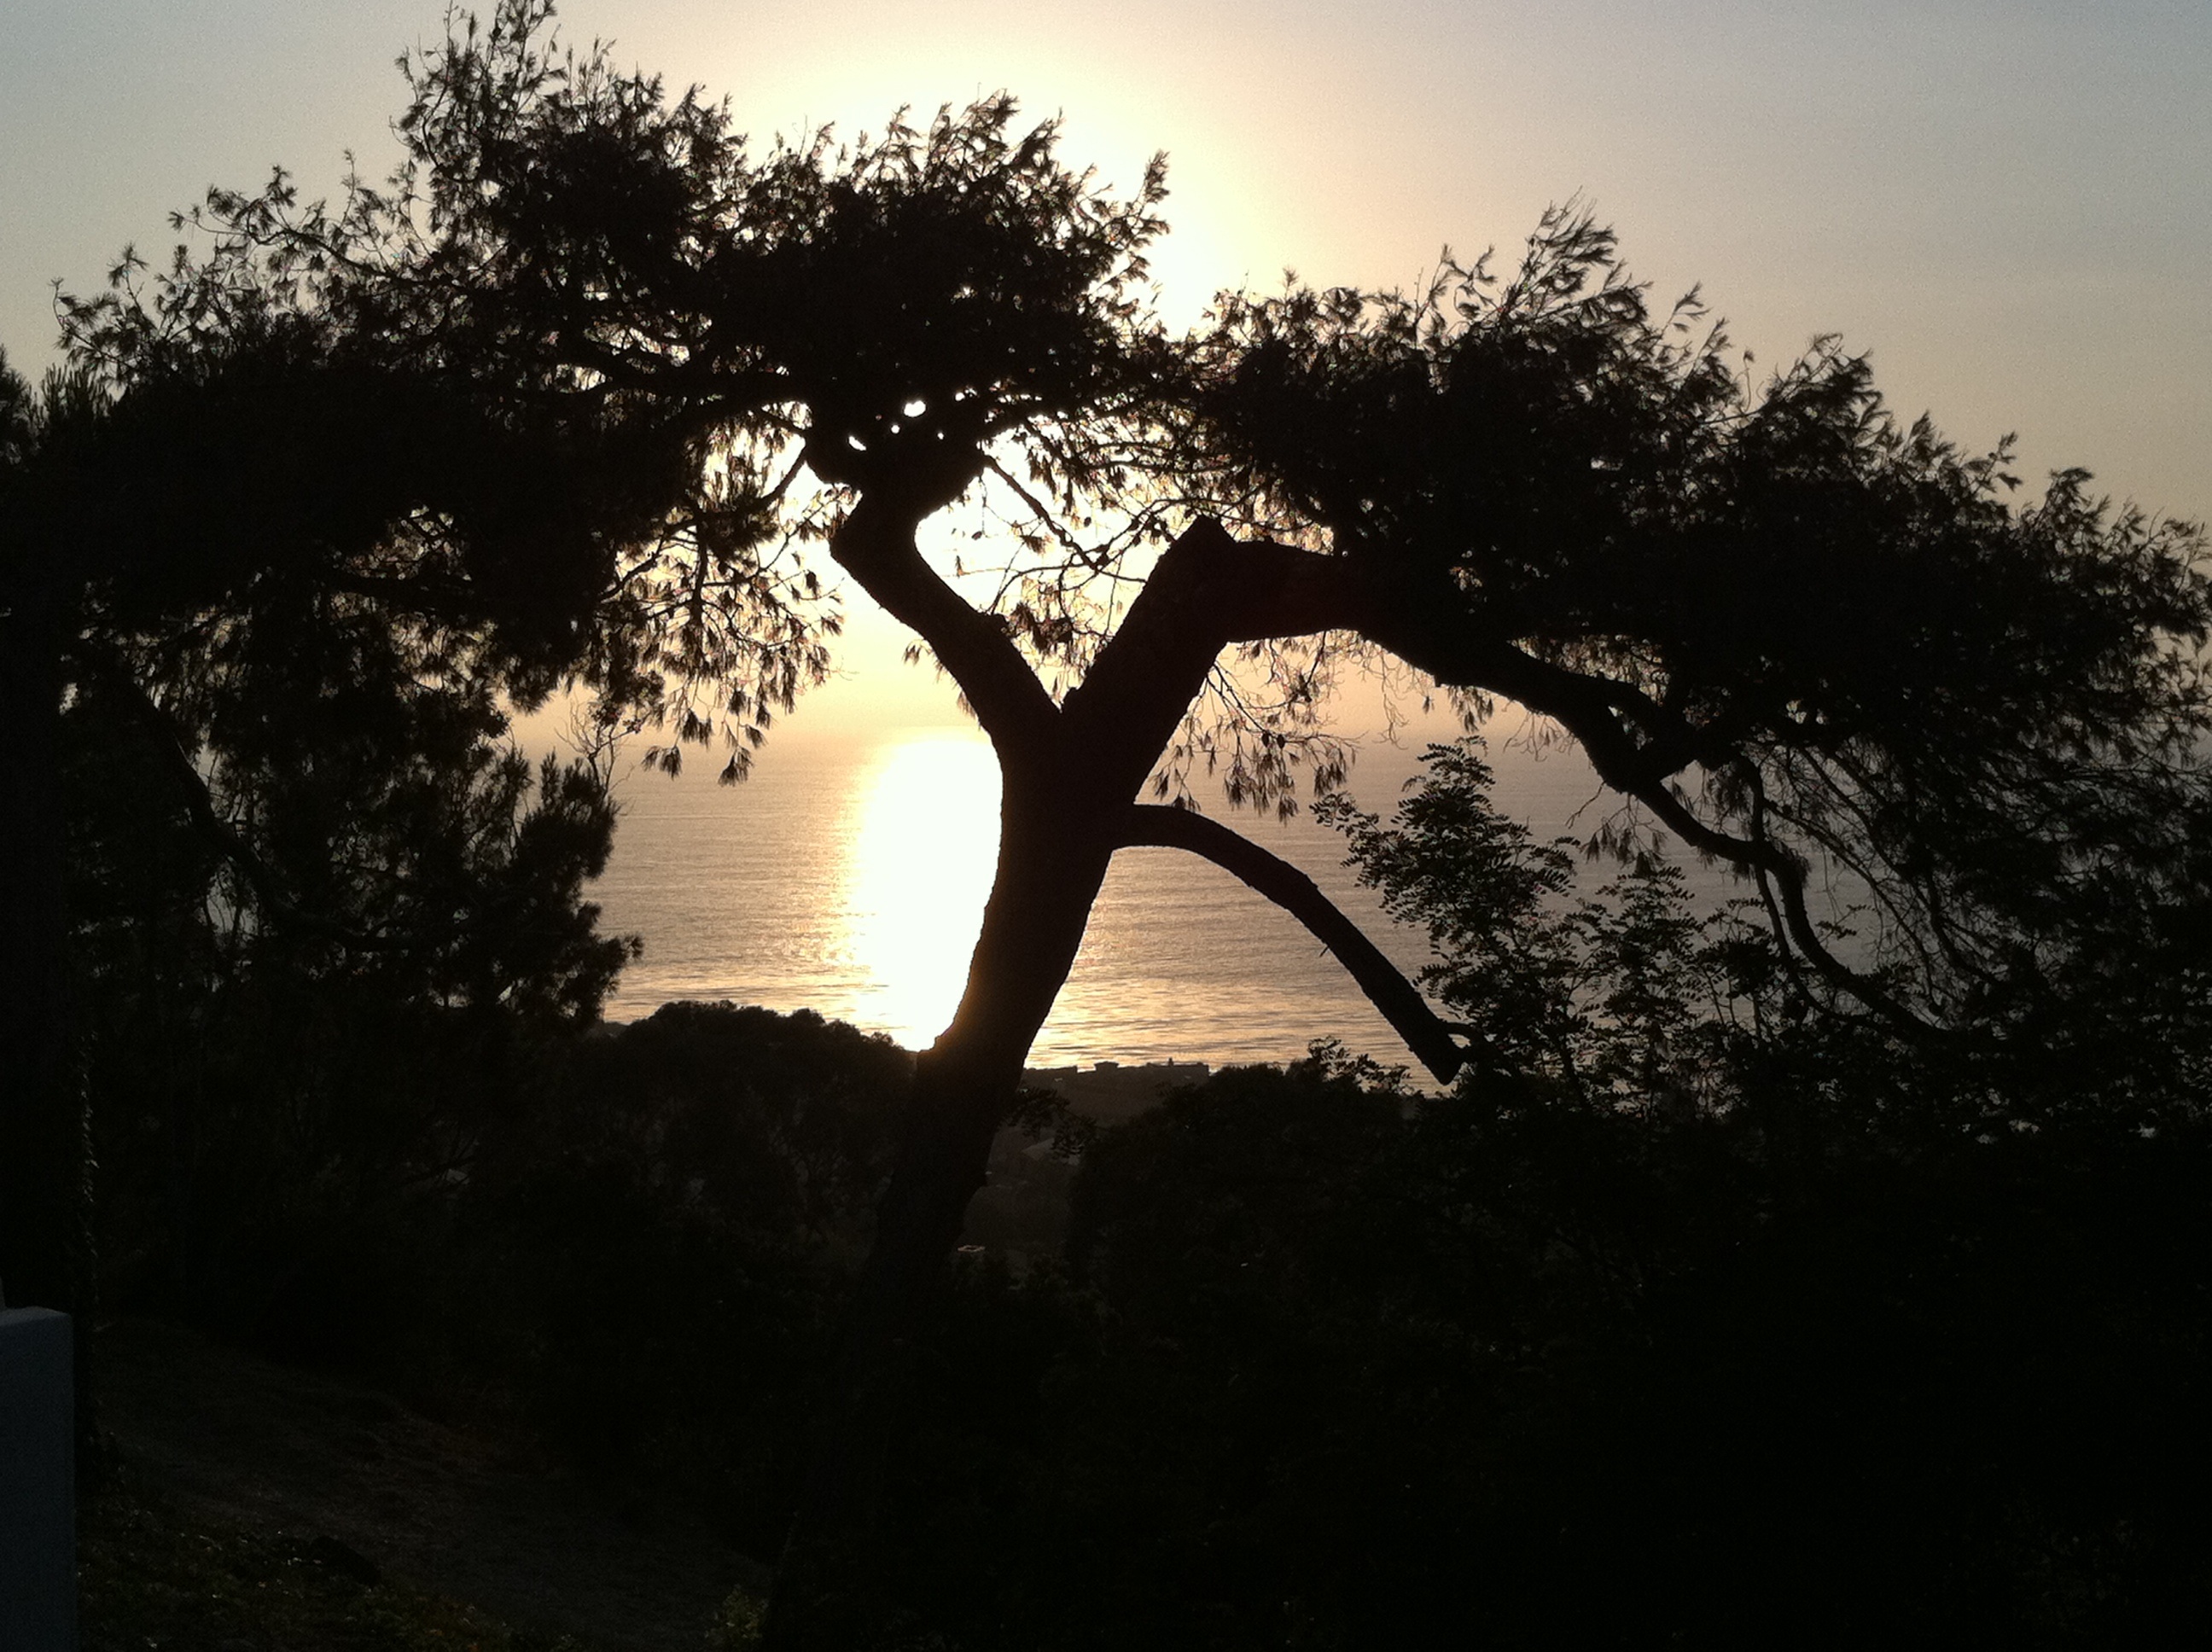
beach, sea, coast, tree, water, nature, outdoor, ocean, branch, silhouette, light, plant, sky, sun, sunrise, sunset, sunlight, morning, leaf, dawn, dusk, evening, scenic, seascape, darkness, savanna, atmospheric phenomenon, woody plant, arecales